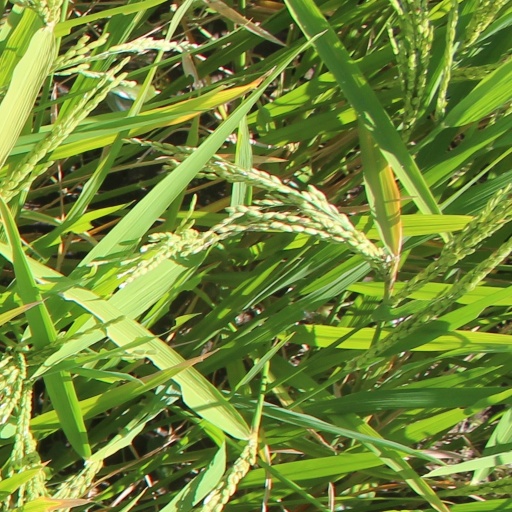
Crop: rice